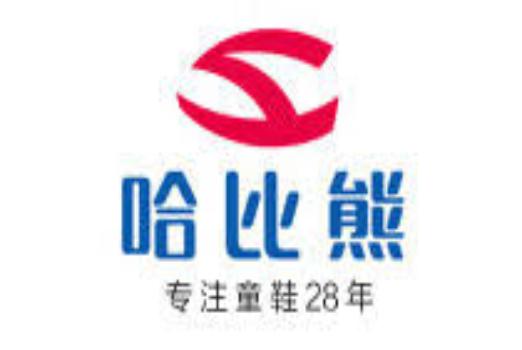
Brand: habixiong
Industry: Clothes